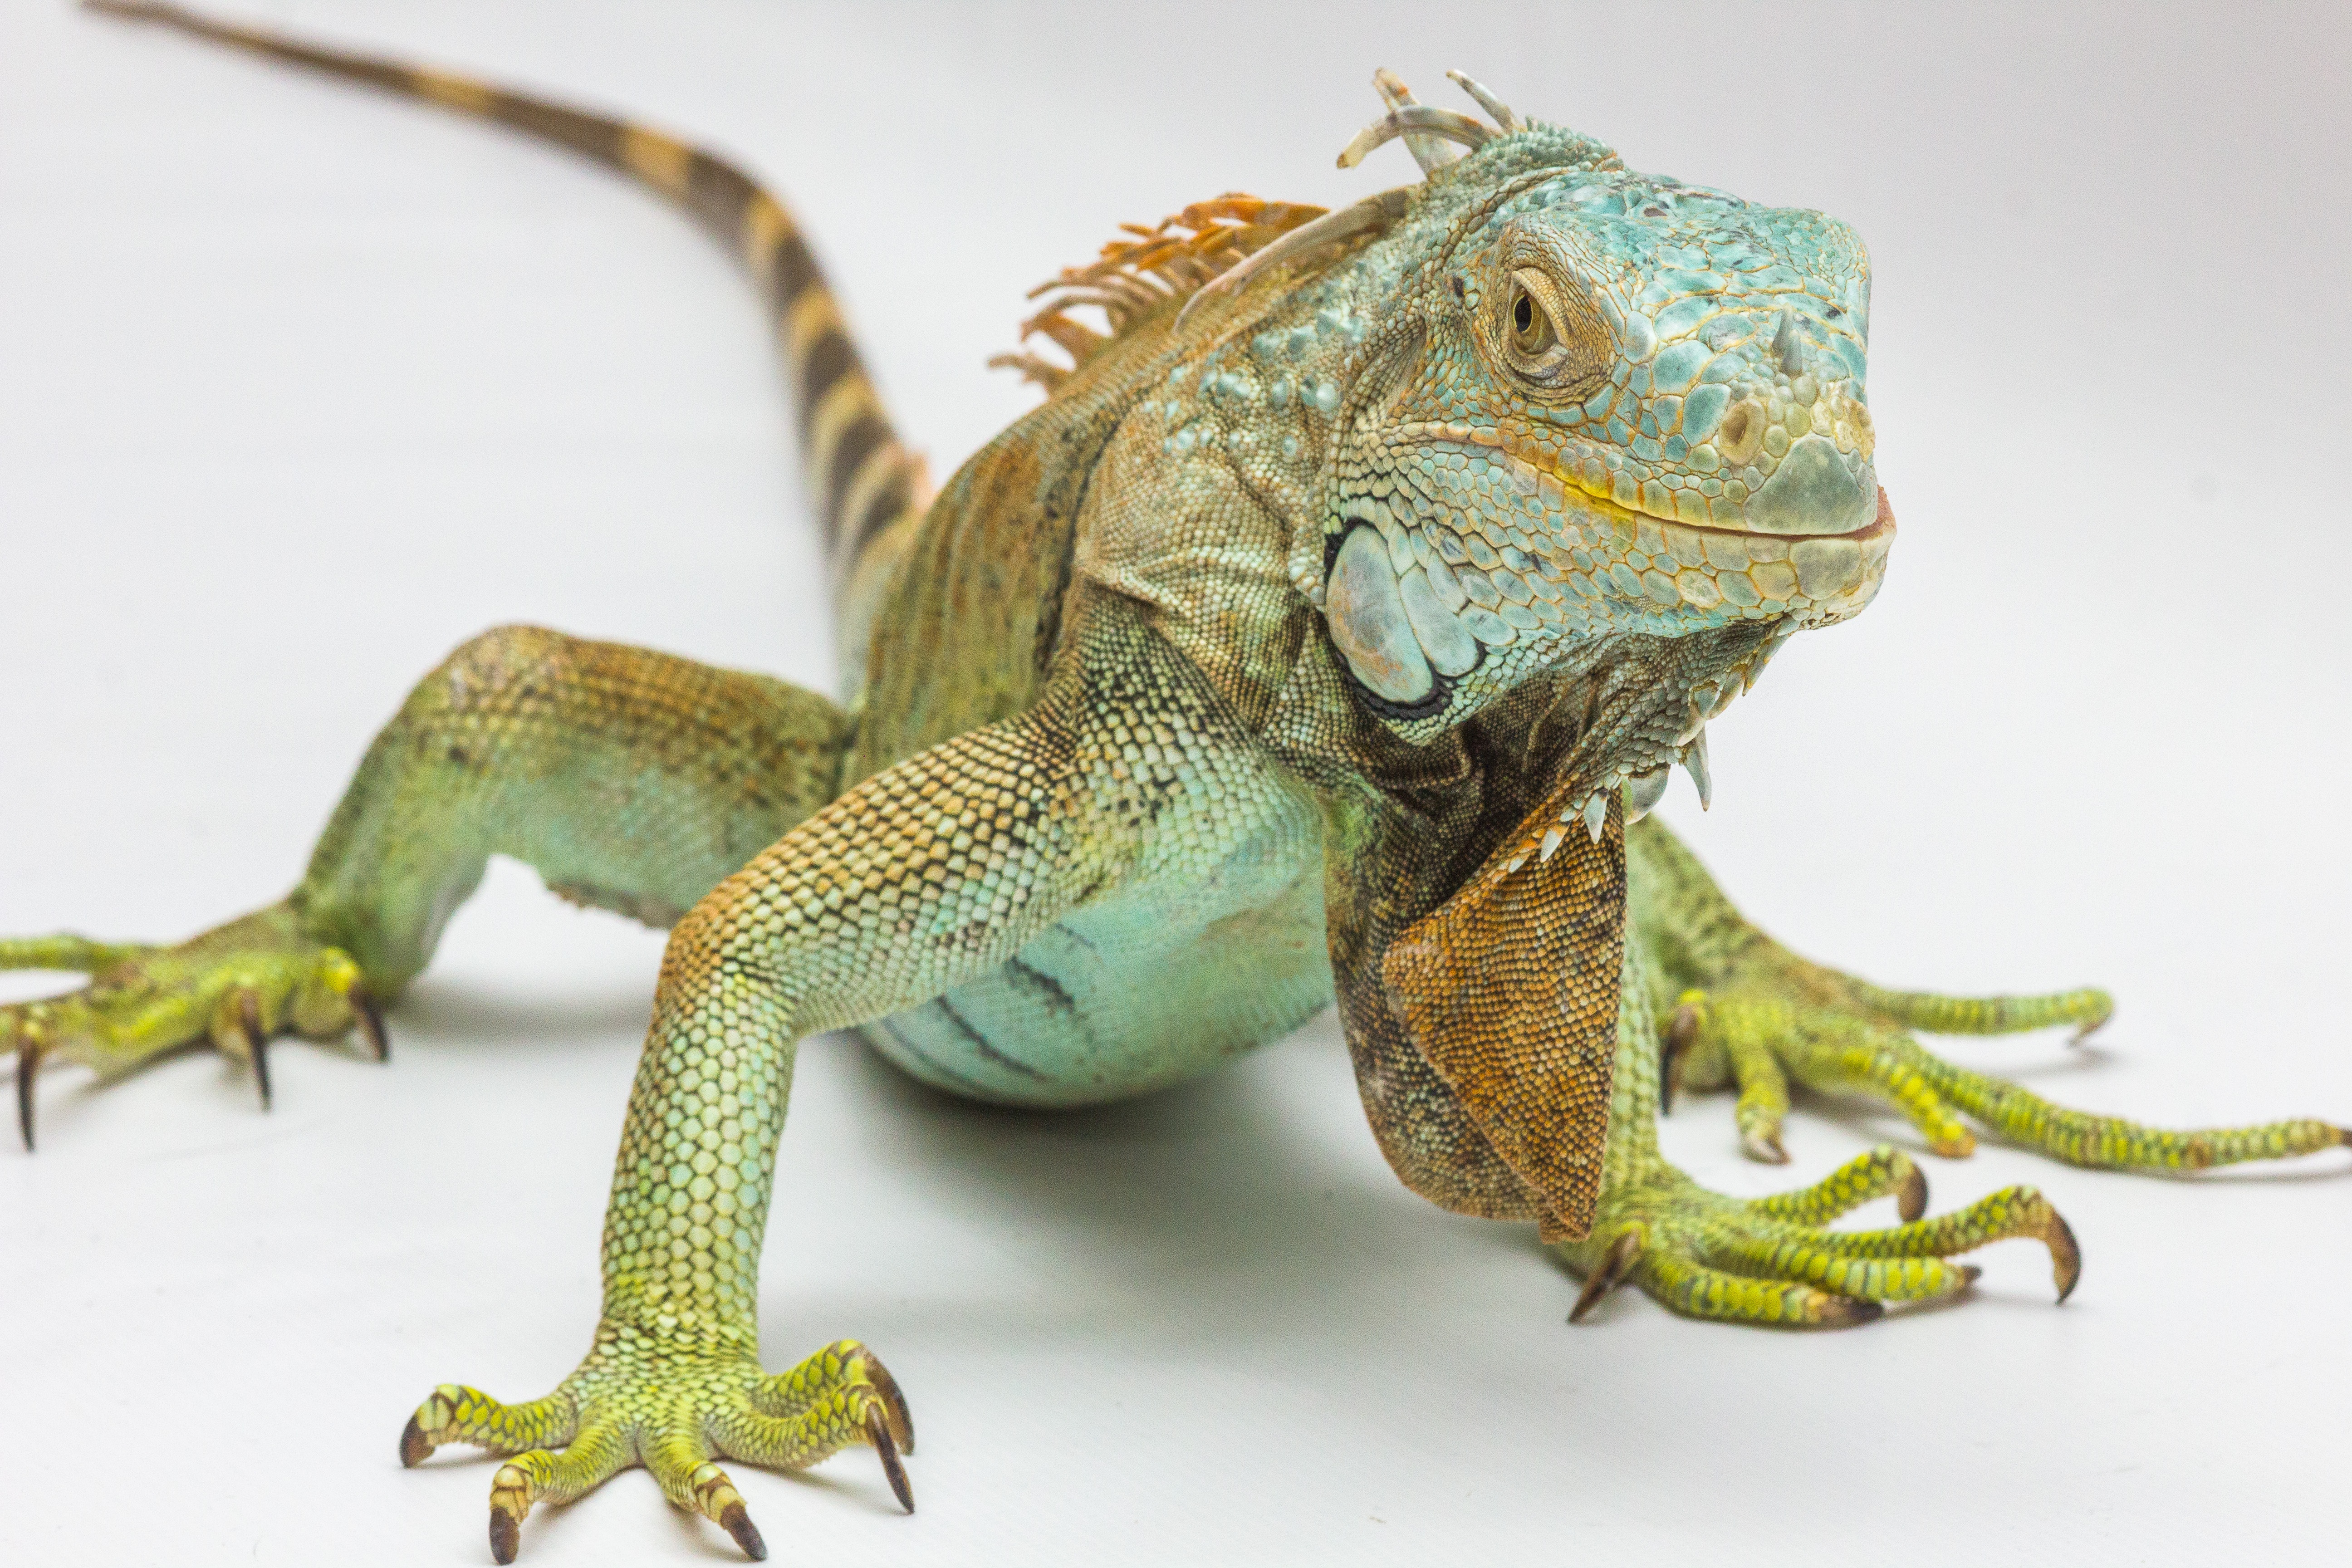
reptile, iguana, fauna, lizard, chameleon, vertebrate, iguania, white background, agamidae, agama, scaled reptile, lacertidae, african chameleon